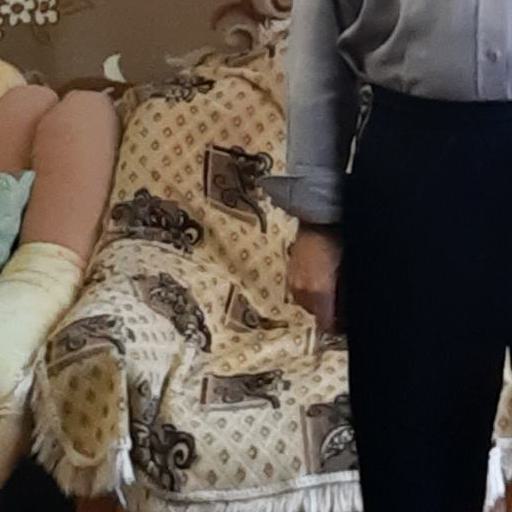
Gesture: no_gesture